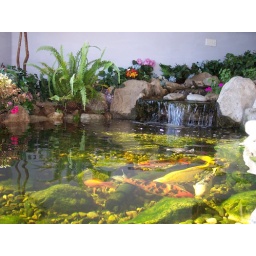
koi fish swimming in pond